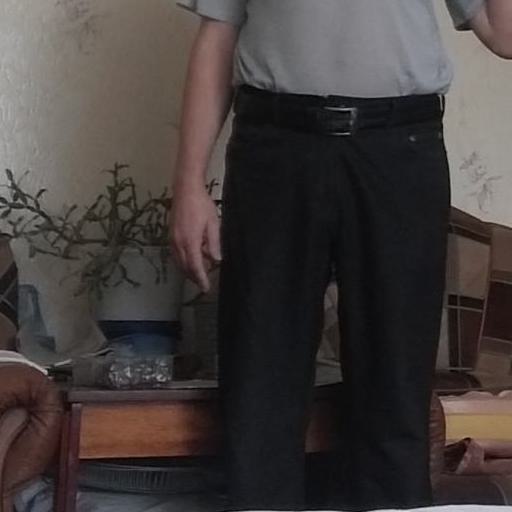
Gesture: no_gesture